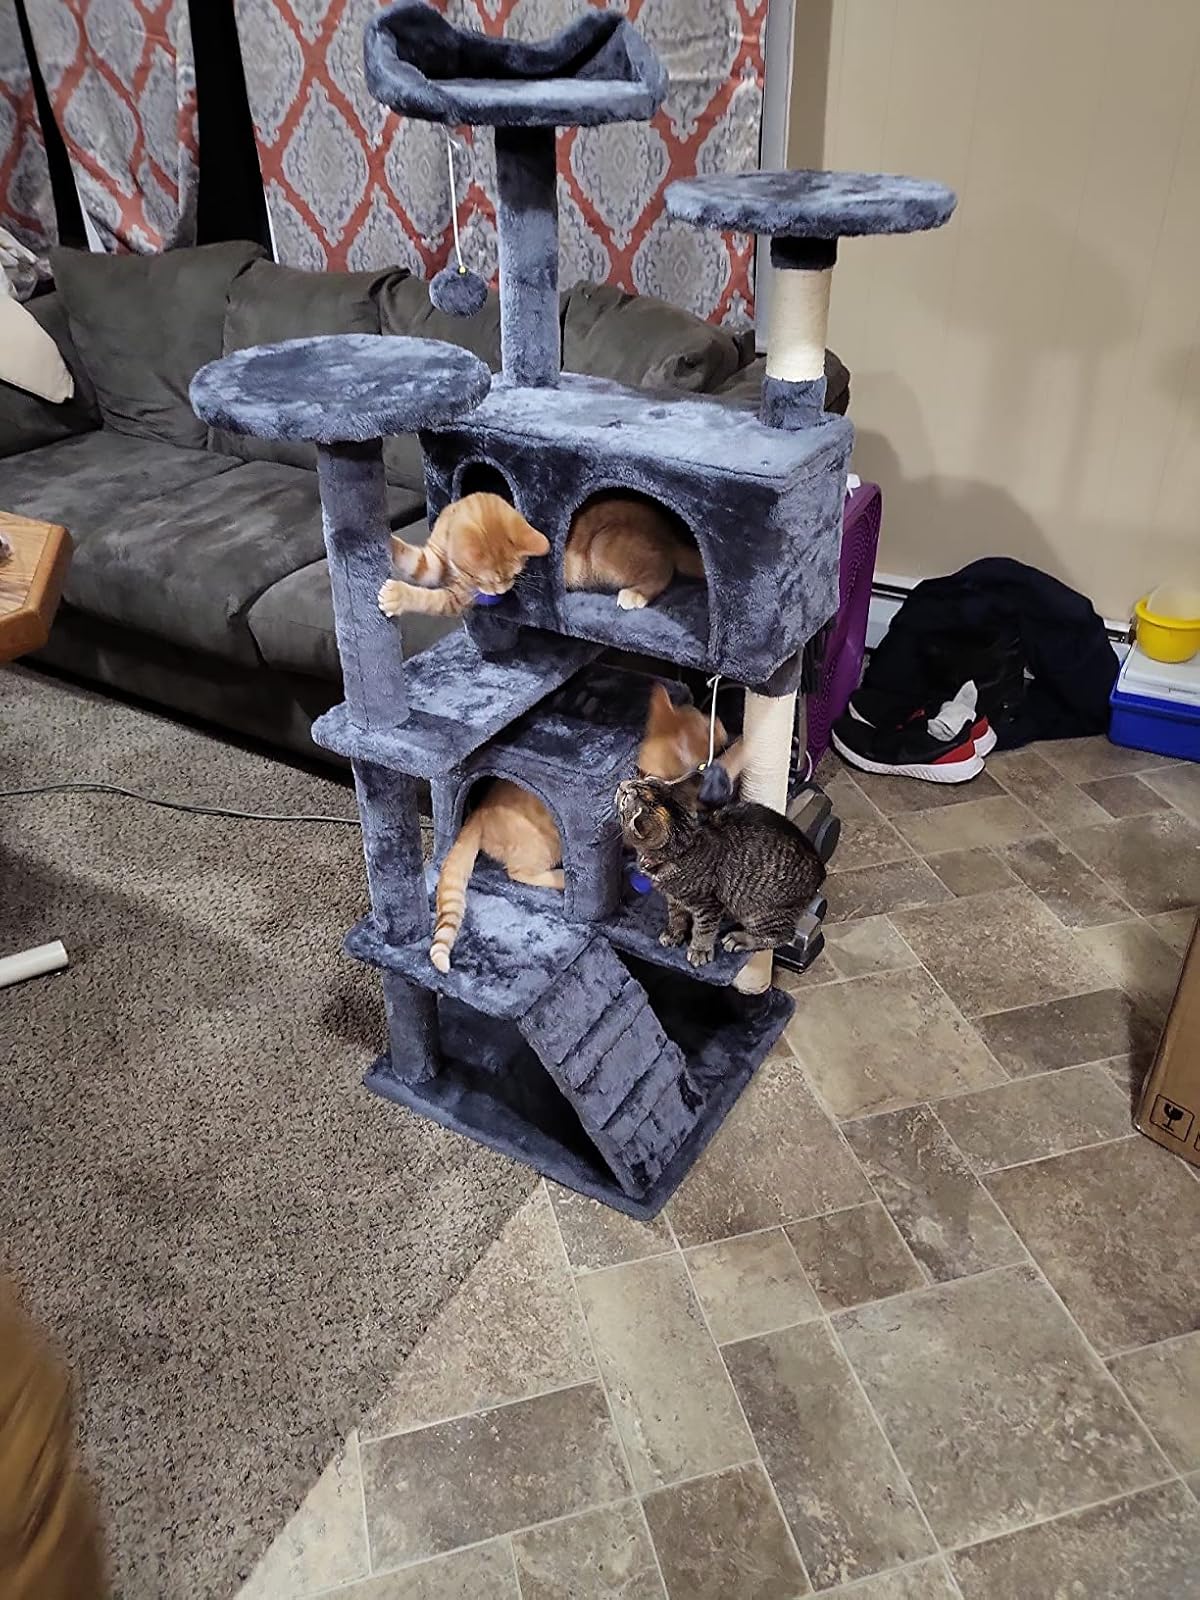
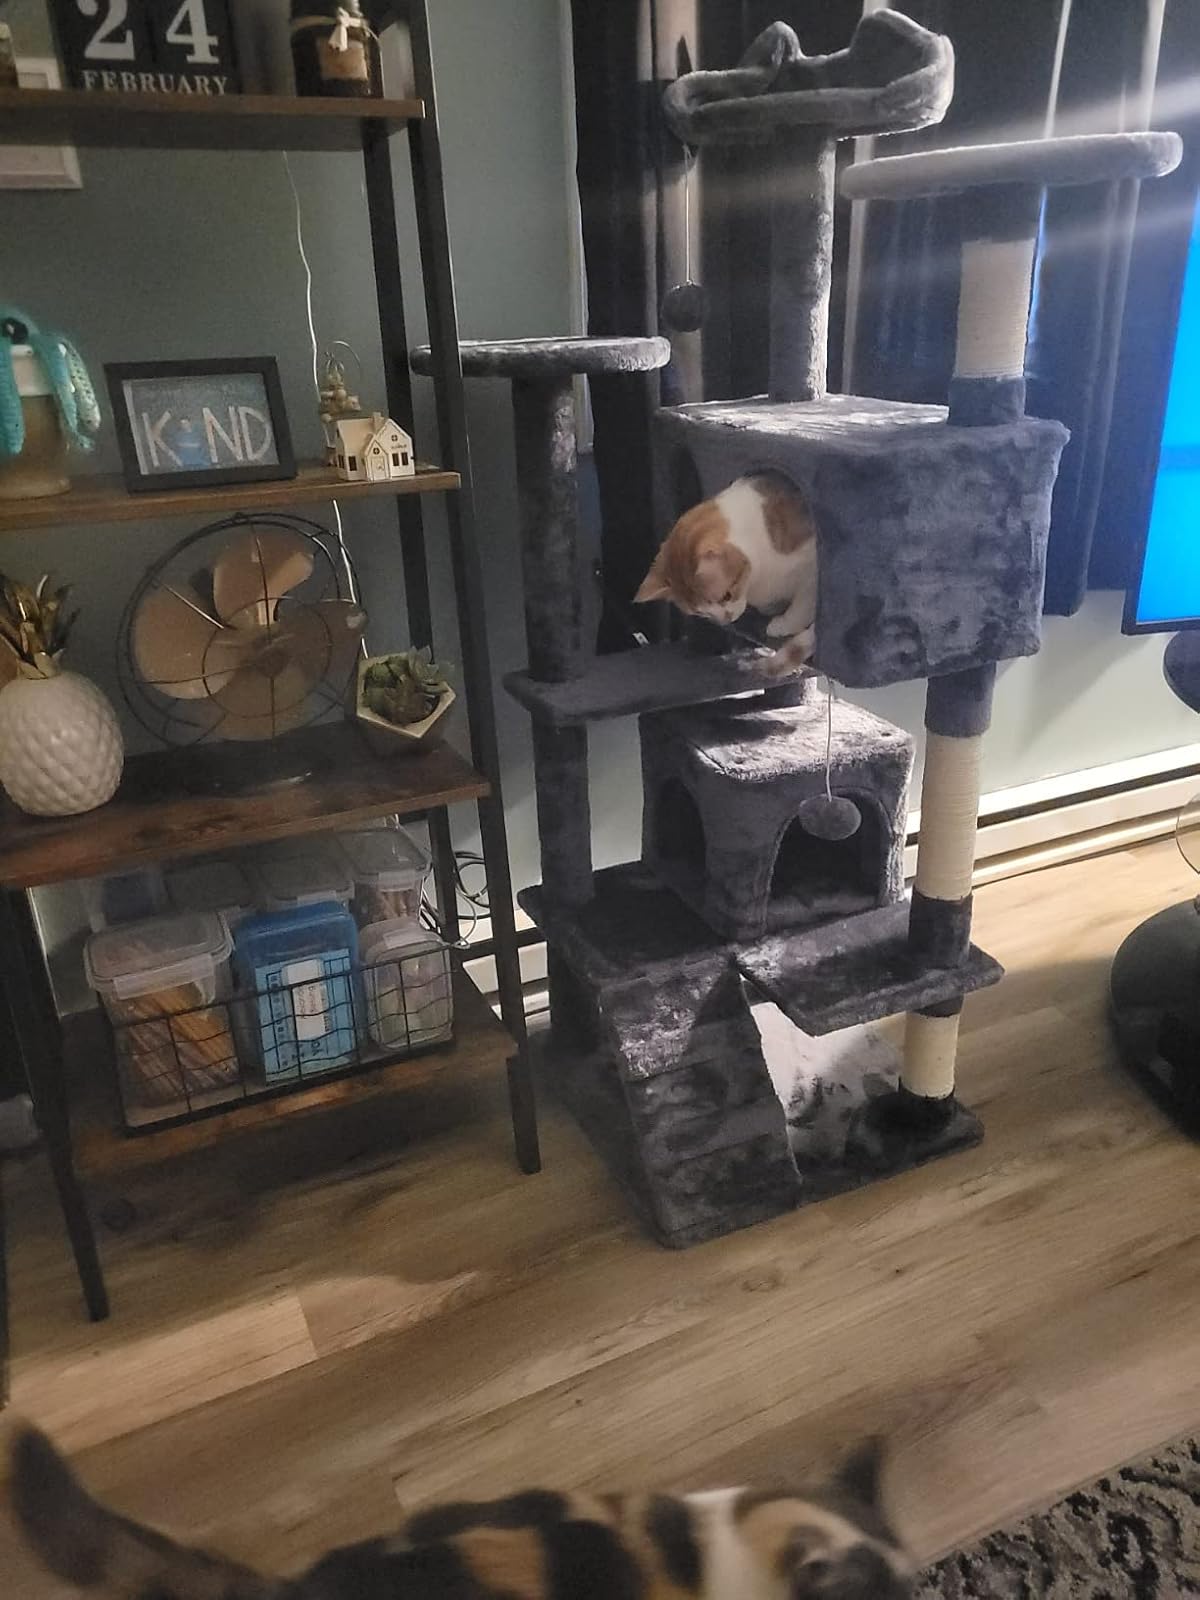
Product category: items_cat tree
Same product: yes